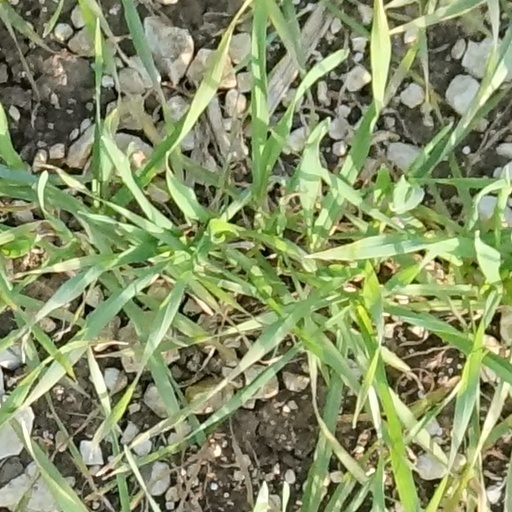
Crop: wheat